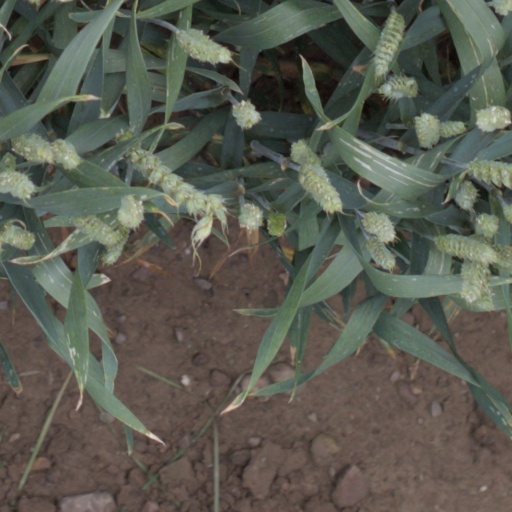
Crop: wheat